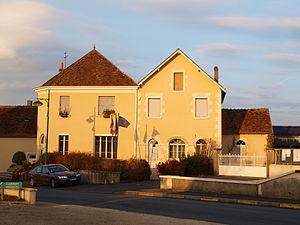
Velles (Indre, France)
Velles est une commune française située dans le département de l'Indre, en région Centre-Val de Loire.